Pioneer Park (Aspen, Colorado)

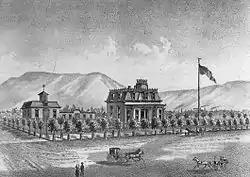
A black-and-white illustration showing the house on a large block surrounded by small trees, with a horse-drawn vehicle in front, large flag on a pole to the right, and mountains in the background

Later Webber served a term as mayor of Aspen, elected despite revelations that he had abandoned a wife and family prior to marrying Harriet. Shortly after that time, the Sherman Silver Purchase Act was repealed and the city's economy began to contract. The decades afterward, as its population declined from over 10,000 to 500 by 1930, are called "the quiet years". Many buildings and houses from the boom years were abandoned and succumbed to fire and/or the effects of severe winters at high elevation in the Rocky Mountains. The Pioneer Park house survived because after Webber's death in 1911, it became the home of the Prechtls, local blacksmiths.